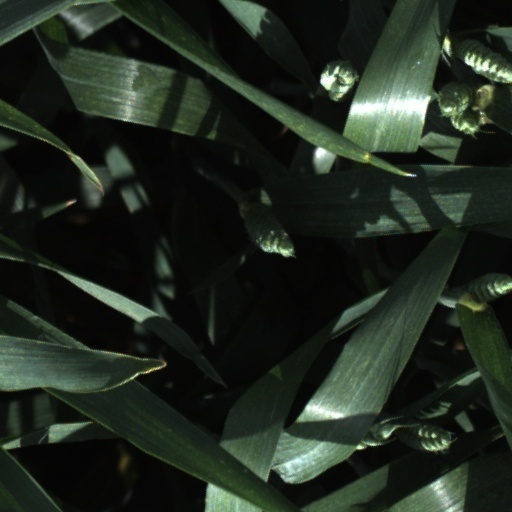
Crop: wheat